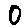
Label: 0